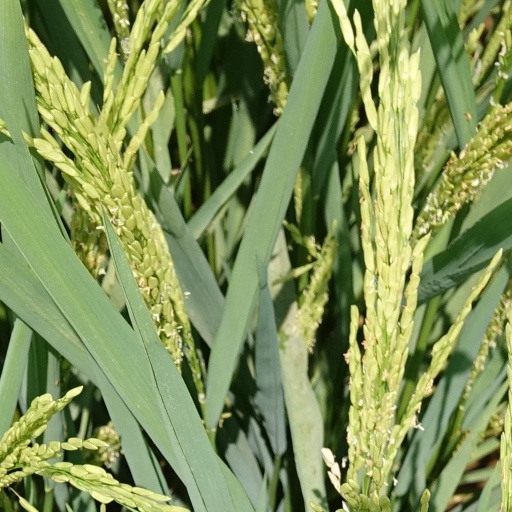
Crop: rice